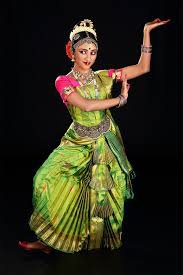
Dance form: kuchipudi